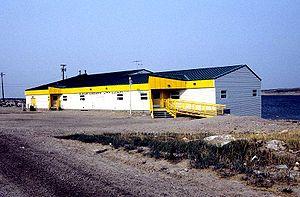
Chesterfield Inlet ou Igluligaarjuk en inuktitut est un hameau situé dans la région de Kivalliq au Nunavut sur la rive ouest de la baie d'Hudson à l'embouchure du passage Chesterfield. Igluligaarjuk est la plus vieille communauté du Nunavut.